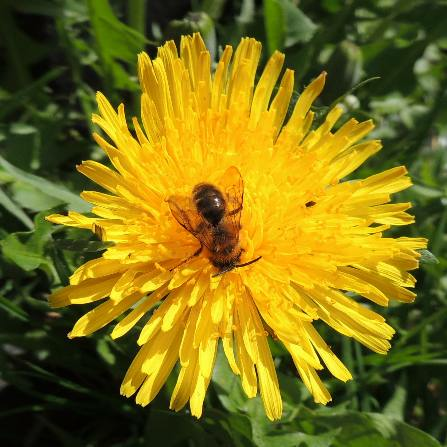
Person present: No